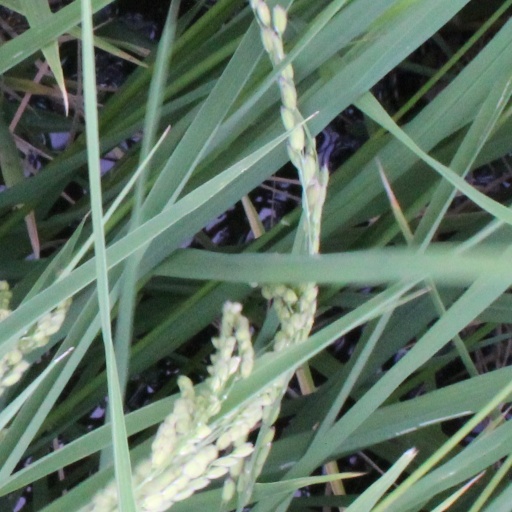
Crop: rice